Shafer's Mill

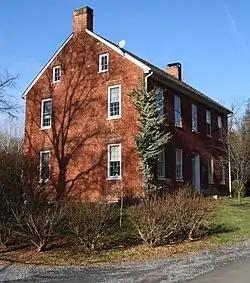

Shafer's Mill is a house near Middletown, Maryland, built in the early 19th century. The Federal style house was built for John Shafer, Jr., and was occupied after his death by his son, Peter. The Shafers operated four mills in the Middletown area. The house, however, was never operated as a mill.